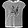
Label: T - shirt / top